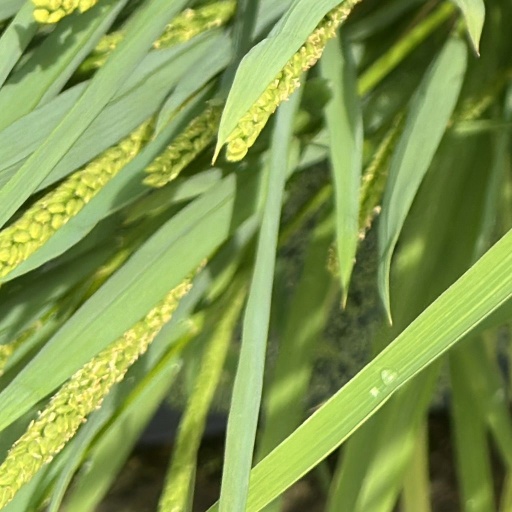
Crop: rice